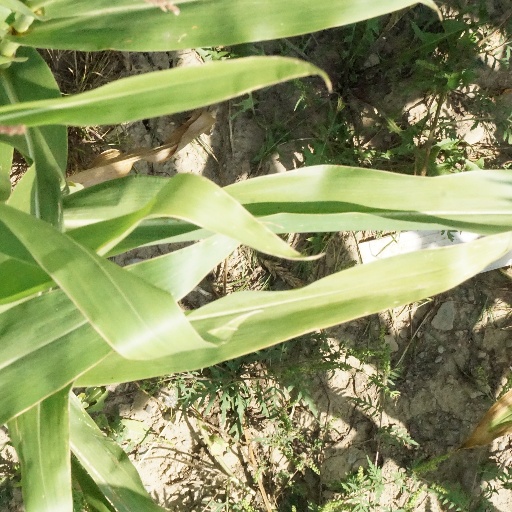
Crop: maize; corn